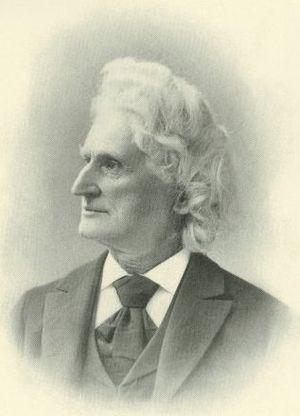
Le mont Saint Helens, en anglais Mount St. Helens, est un stratovolcan actif situé dans le comté de Skamania de l'État de Washington, dans le Nord-Ouest des États-Unis. Il se situe à 154 kilomètres au sud de la ville de Seattle et à 85 kilomètres au nord-est de celle de Portland. Le mont Saint Helens tire son nom d'un diplomate britannique portant le titre de Lord St Helens qui était un ami de George Vancouver, explorateur de la région à la fin du XVIIIᵉ siècle. Le volcan, bien connu pour ses explosions relâchant des cendres volcaniques et des nuées ardentes, fait partie de la chaîne des Cascades et de l'arc volcanique des Cascades qui est un tronçon de la ceinture de feu du Pacifique comportant environ 160 volcans actifs.
James Dwight Dana est un géologue, minéralogiste et zoologiste américain. Il apporte d'importantes contributions sur la formation des montagnes, l'activité volcanique et la structure des continents et des océans.